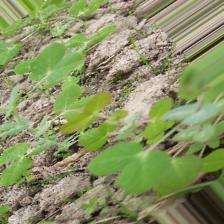
Label: Lentil Rust